University of Adelaide

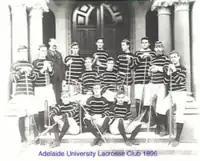
This is a photograph of the Adelaide University Lacrosse Club's "A" team in front of Mitchell Building during the 1896 state premiers.

The agreement for the merger was reached on 1 July 2023 by the two universities, which then accounted for approximately two-thirds of the state's public university population, in consultation with the South Australian Government. The rationale for the amalgamation was a larger institutional scale may be needed in order to increase the universities' ranking positions, ability to secure future research income and a net positive impact on the state economy. The two universities argued that by combining their expertise, resources and finances into a single institution, they can be more financially viable, with stronger teaching and research outcomes. Support for the merger among existing staff were mixed, with a National Tertiary Education Union SA survey showing that only a quarter were in favour of the amalgamation. Warren Bebbington, who previously served as vice-chancellor at the University of Adelaide, described the proposed institution as a "lumbering dinosaur" in reference to its timing during an ongoing federal review of the higher education sector. Vice-chancellor Colin Stirling described plans to provide the new institution with in research funding and scholarships as "unfair" to students who choose to study at Flinders University. The combined figure was later revised to to include land purchases, with an additional research fund set up for Flinders University.